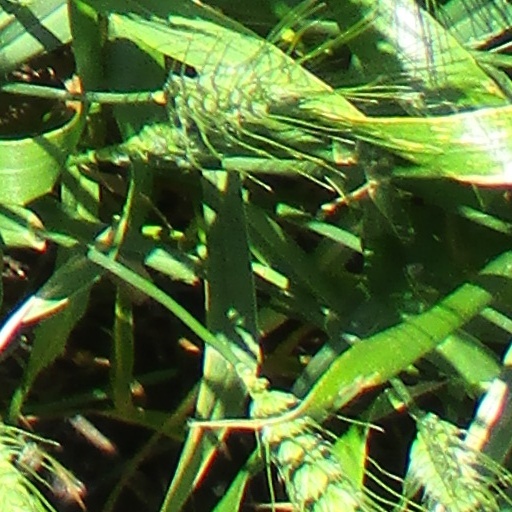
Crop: wheat